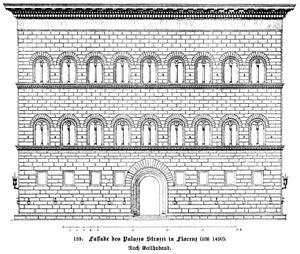
Le palais Strozzi est un chef-d'œuvre de l'architecture de la Renaissance italienne situé à Florence, qui donne sur la piazza Strozzi, la via Tornabuoni, la via Porta Rossa et la via degli Strozzi, sans être accolé à aucun autre bâtiment.
1503 : le pape Jules II est intronisé. Il devient le mécène de Bramante, Raphaël et Michel-Ange.